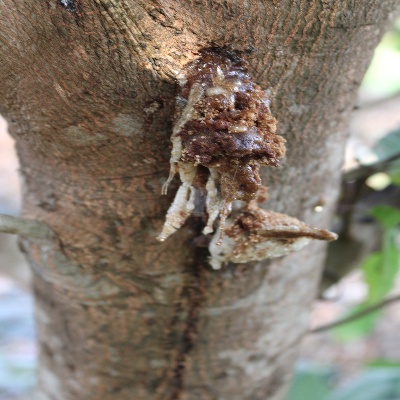
Crop: Cashew
Condition: gumosis